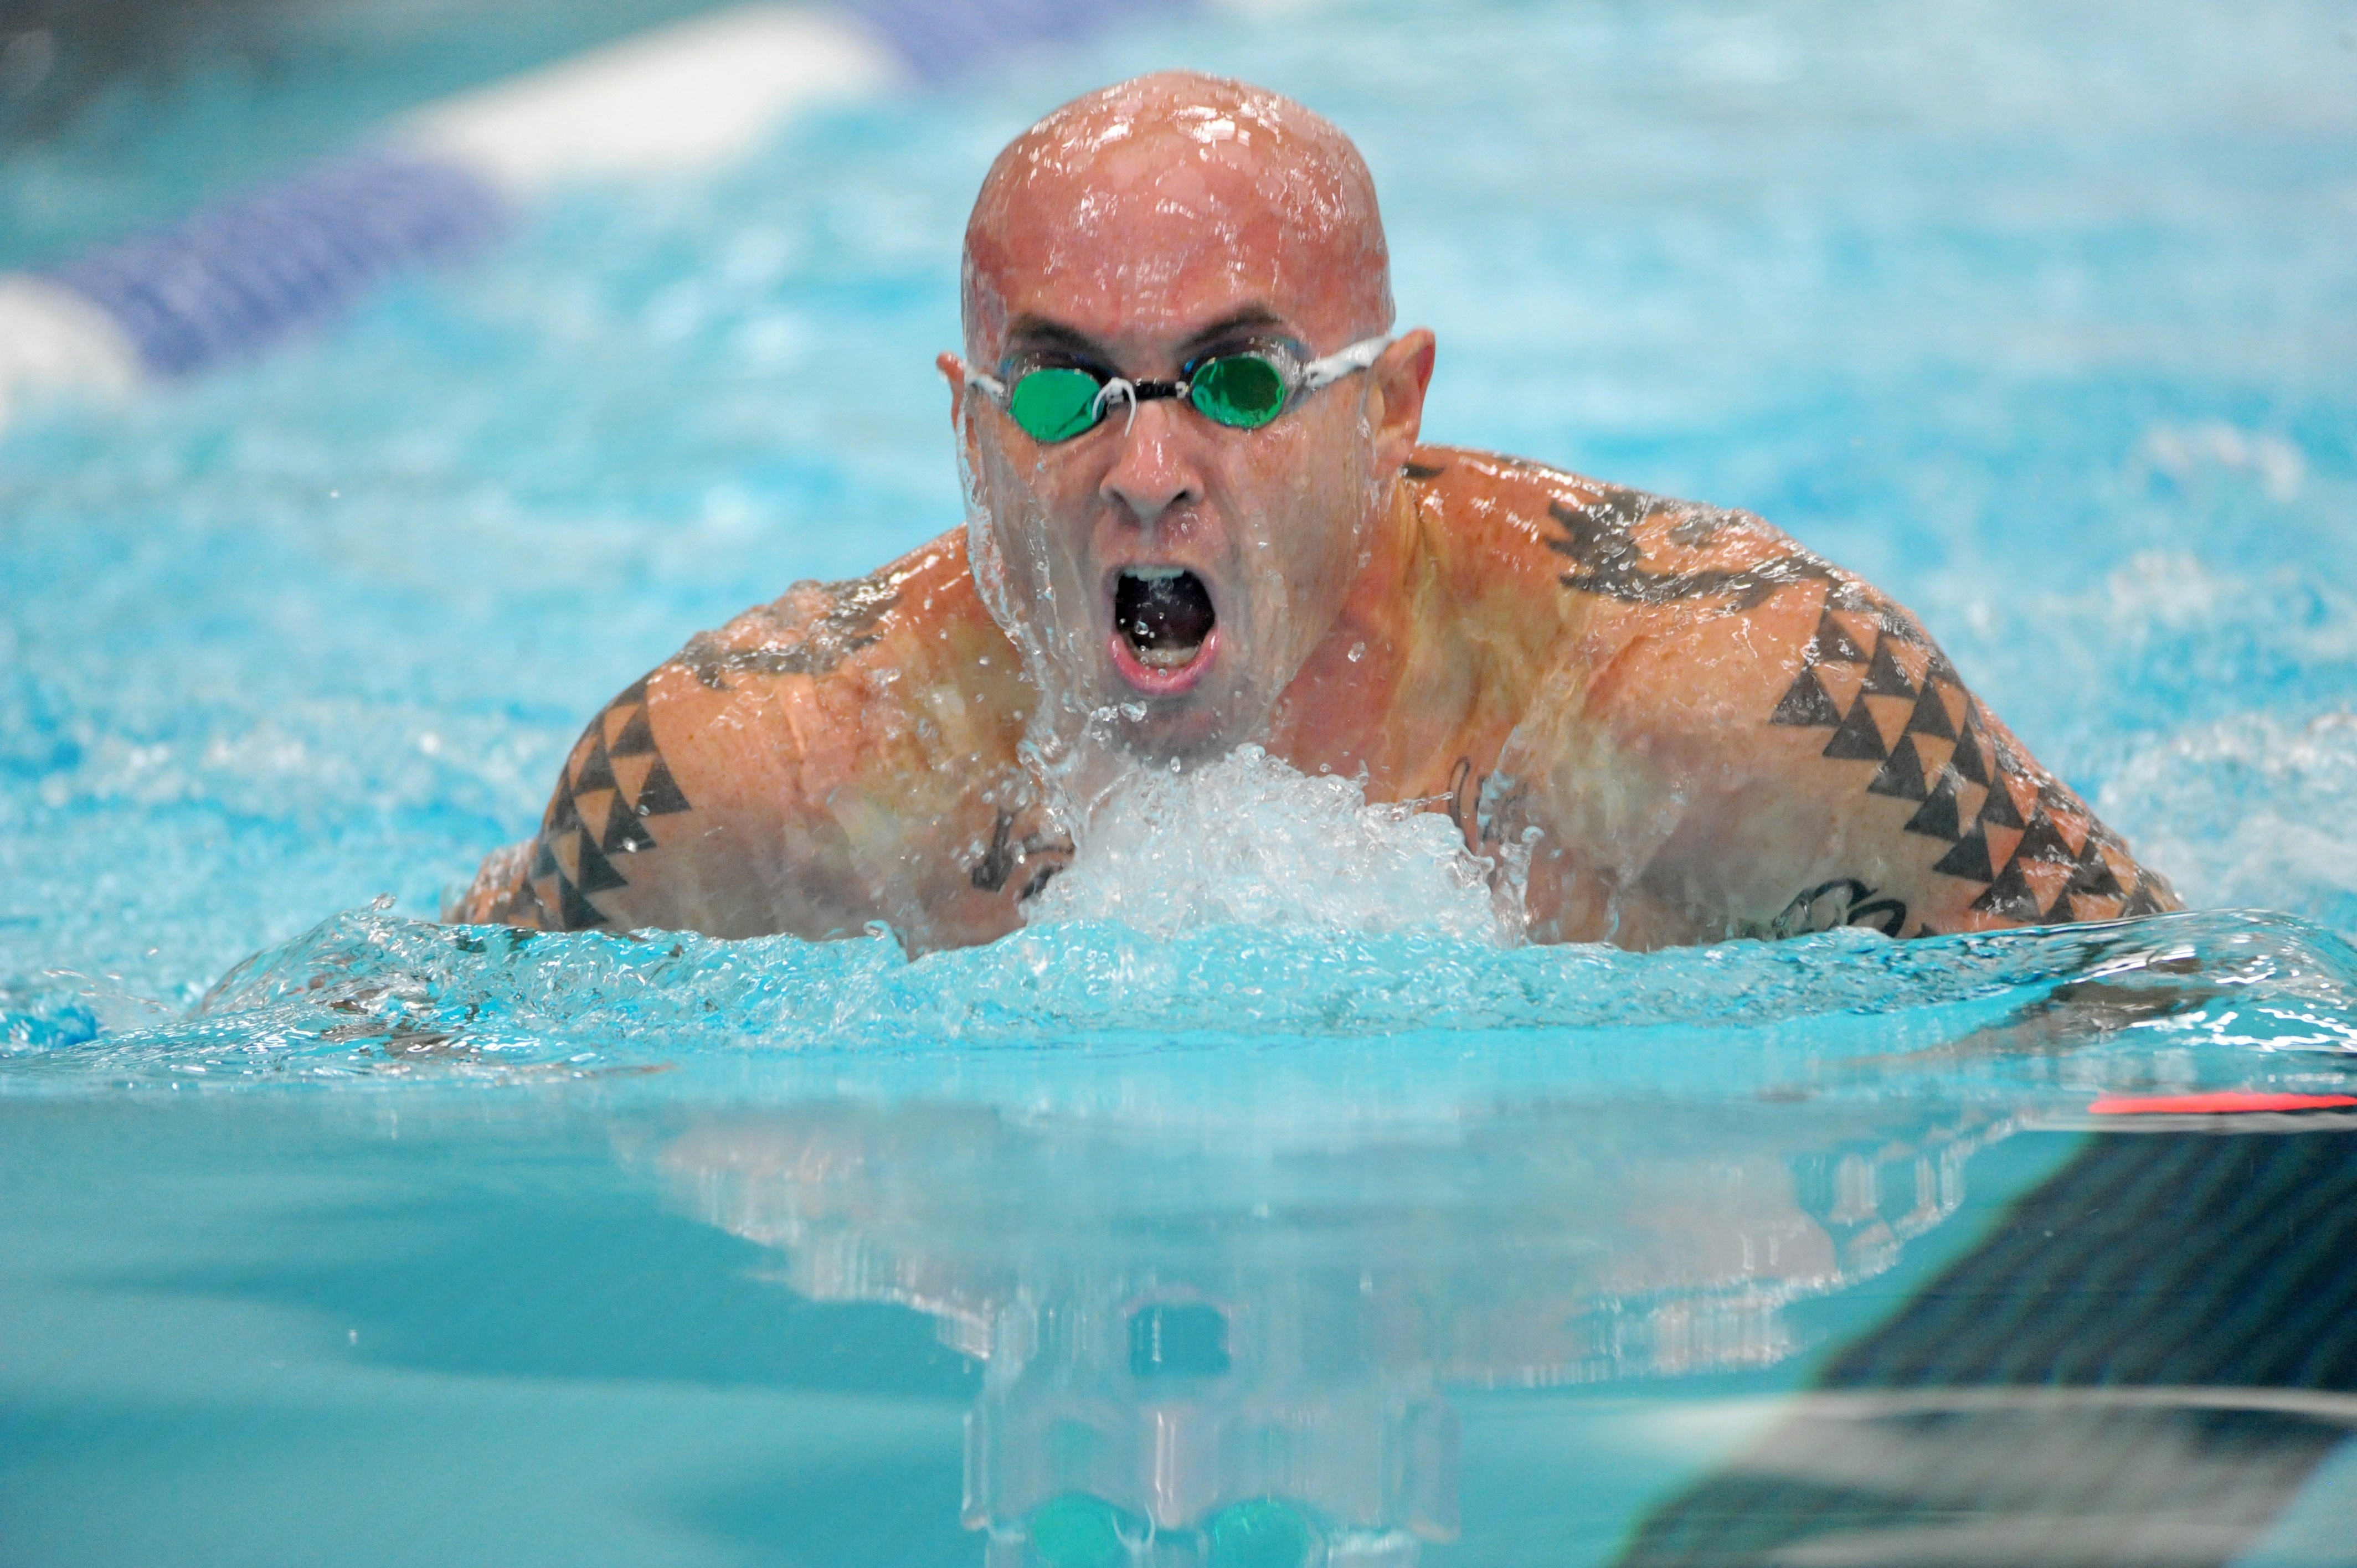
water, recreation, pool, butterfly, leisure, lane, healthy, fitness, swimming, swimmer, competition, sports, goggles, athlete, water sport, stroke, outdoor recreation, breaststroke, individual sports, freestyle swimming, medley swimming